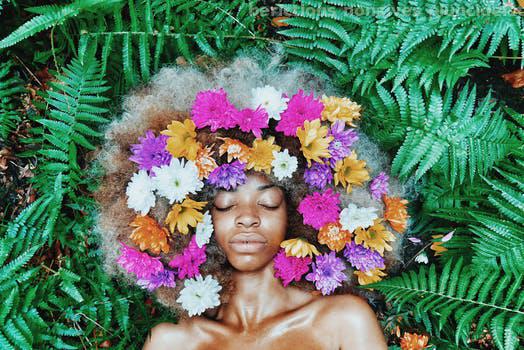
Label: Watermark